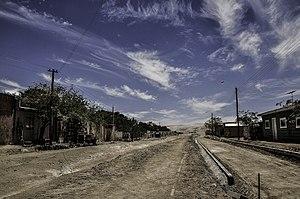
Quillagua est une oasis dans la province de Tocopilla de la région d'Antofagasta au nord du Chili. Il fait partie de la commune de María Elena. Le fleuve Loa traverse la route panaméricaine dans le secteur. Il y a des services de base ainsi qu'un contrôle douanier des marchandises en provenance de la zone franche d'Iquique. Lors du recensement de 2002, la population se montait à 102 habitants.